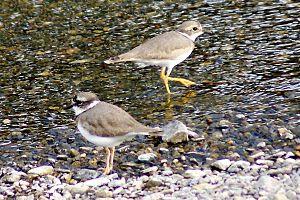
Le Pluvier à long bec est une petite espèce d'oiseaux limicoles appartenant à la famille des Charadriidae.